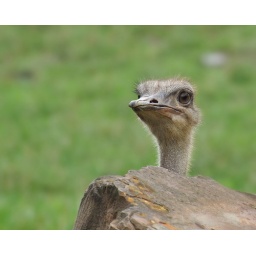
Ostrich peeking over the 6 foot high rock wall enclosure at the Cleveland Metropark Zoo.